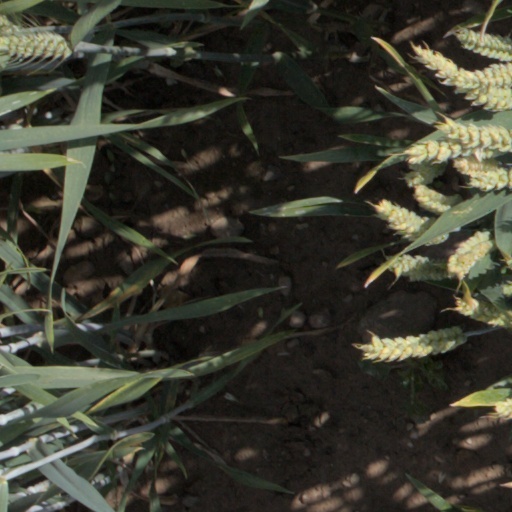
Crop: wheat